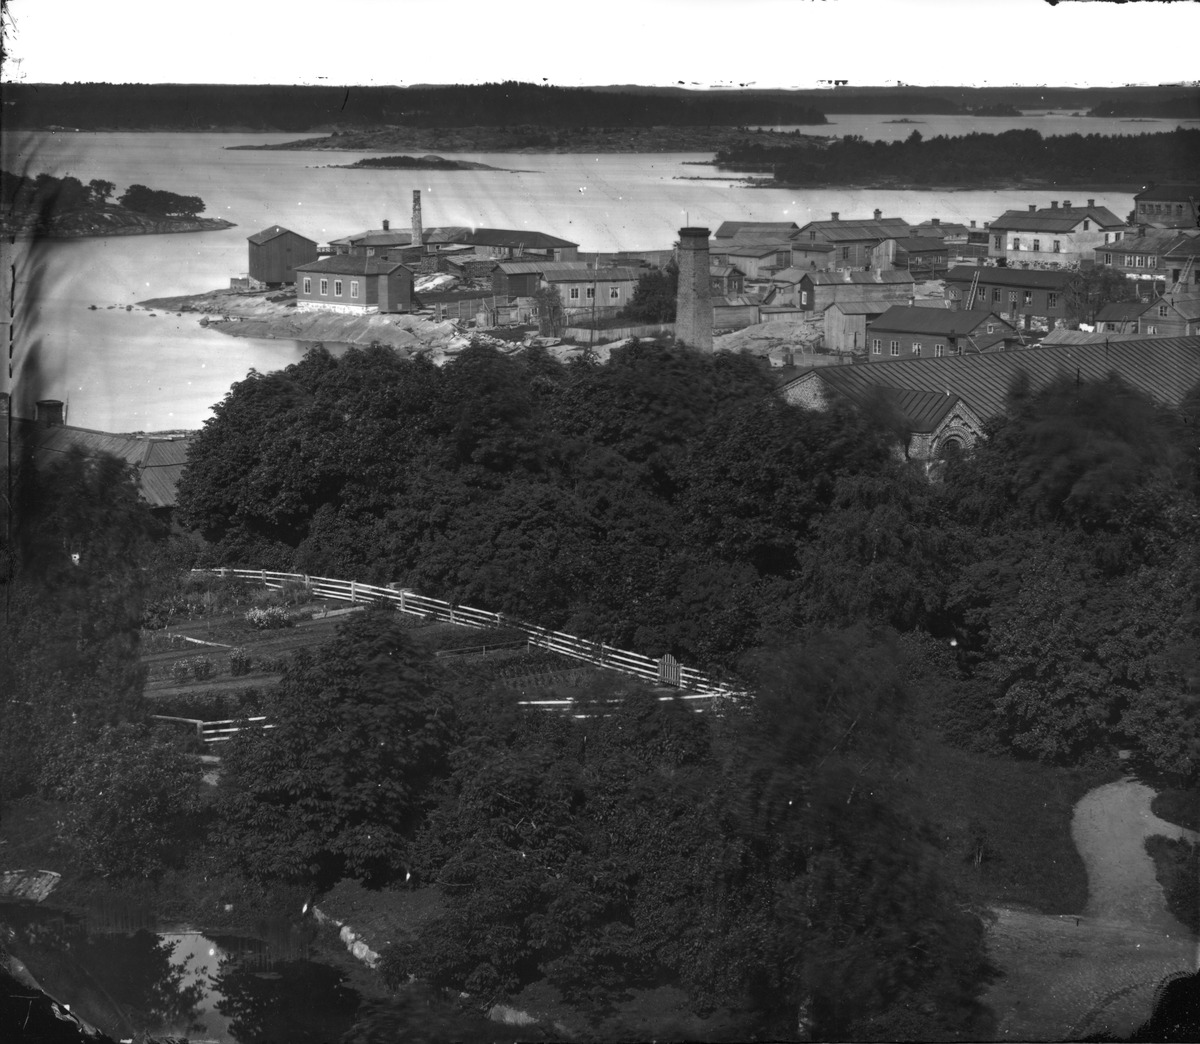
Näköala Sinebrychoffin tornista länteen Etualalla Bulevardi 38 -40, Sinebrychoffin puutarha
sisällön kuvaus: Näköala Sinebrychoffin tornista länteen Etualalla Bulevardi 38 -40, Sinebrychoffin puutarha. Taustalla Hietalahden rantaa ja Hietalahden saha. mustavalkoinen
Kuvaaja: Hoffers, Eugen, valokuvaaja
Ajankohta: kuvausaika 1870 n
Paikka: Suomi, Uusimaa, Helsinki, Punavuori Helsinki, Bulevardi 38-40. Hietalahdenranta
Aiheet: viheralueet puistot, rakenukset puurakennukset, puutarhat